Battle of Hamel

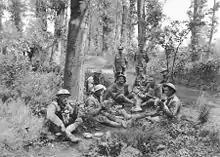
British, American and Australian troops lunching in a wood near Corbie the day before the attack

Estimating the German strength around Hamel as being around 5,600 (2,790 in the front line, with 2,860 in reserve), Monash chose the 4th Australian Division (Major General Ewen Sinclair-Maclagan) to provide the bulk of the assaulting force. Consisting of three under-strength brigades, the 4th, 12th and 13th – it was reinforced by the 6th from the 2nd Australian Division and the 11th from the 3rd Australian Division. To avoid depleting the 4th Australian Division too much, only the 4th Brigade would take part in the assault, along with the two reinforcing brigades, while a fourth brigade, the 15th, from the 5th Australian Division, was assigned a diversionary role to north of the River Somme, launching a "feint" against Ville-sur-Ancre. Conceived as an opportunity to employ a combined arms approach, the 5th Tank Brigade (Brigadier General Anthony Courage) equipped with the new Mark V tank, was assigned to support the attack, along with large quantities of aircraft and artillery.